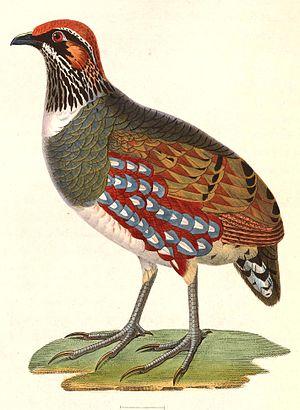
La Torquéole à collier est une espèce d'oiseaux de la famille des Phasianidae.